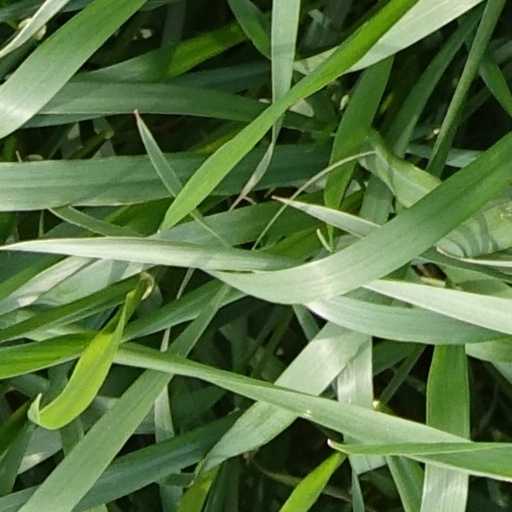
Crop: wheat